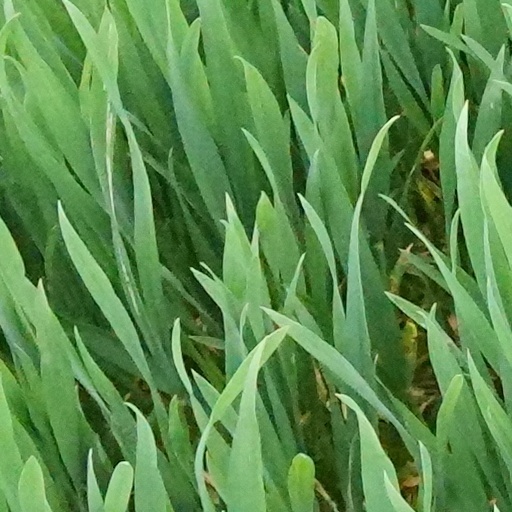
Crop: wheat